Josephine Brandell

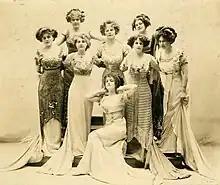
Cast of "The Beauty Spot" (1909); Brandell seated at the front

A soprano, 'Jenny' Brandell's first small role was in the comic-opera "Nightbirds" by Johann Strauss in which she toured Europe and America with Fritzi Scheff and gaining favourable press coverage for her performance. On Broadway she appeared in "The Beauty Spot" (1909) at the Herald Square Theatre; as Maline in "The Belle of Brittany" (1909–1910) at Daly's Theatre; in "Tillie's Nightmare" (1910–1911) at the Herald Square Theatre and as Sidi in "The Merry Countess" (1912) at the Casino Theatre.